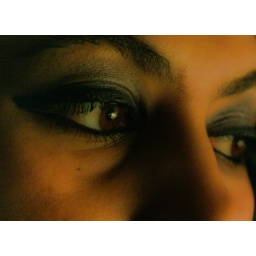
Shot at AIT in October 2009 using a table lamp as the only source of light